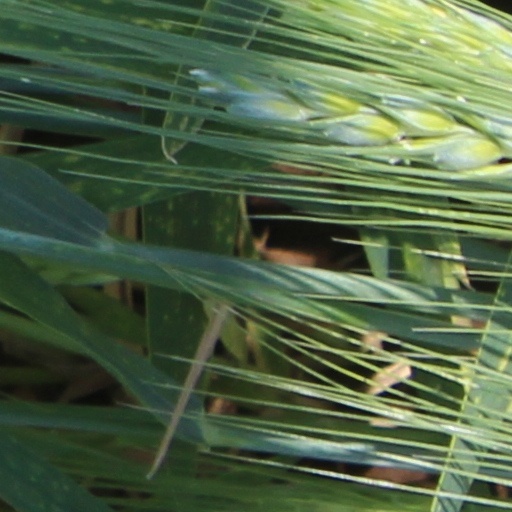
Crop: wheat